Tarim mummies

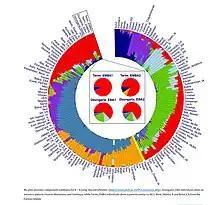
Frequency of Eurasian ancestral components in the context of the early Tarim mummies. ANE-like ancestry, maximized in the Paleolithic Afontova Gora 3 specimen as well as in the "Tarim_EMBA1" samples, is displayed in red.

A 2021 genetic study on the Tarim mummies (13 mummies, including 11 from Xiaohe Cemetery, ranging from 2,135 to 1,623 BCE) found that they were most closely related to an earlier identified group called the Ancient North Eurasians, particularly the population represented by the "Afontova Gora 3" specimen (AG3), genetically displaying "high affinity" with it. The genetic profile of the "Afontova Gora 3" individual represented about 72% of the ancestry of the Tarim mummies from Xiaohe, while the remaining 28% of their ancestry was derived from Ancient Northeast Asians (ANA, Early Bronze Age Baikal populations). Tarim mummies from Beifang have a slightly higher amount of ANA ancestry and can be modelled as having 89% Xiaohe-like ancestry and about 11% ANA ancestry. The Tarim mummies are thus one of the rare Holocene populations who derive most of their ancestry from the Ancient North Eurasians (ANE, specifically the Mal'ta and Afontova Gora populations), despite their distance in time (around 14,000 years). More than any other ancient population, the Tarim mummies can be considered as "the best representatives" of the Ancient North Eurasians.